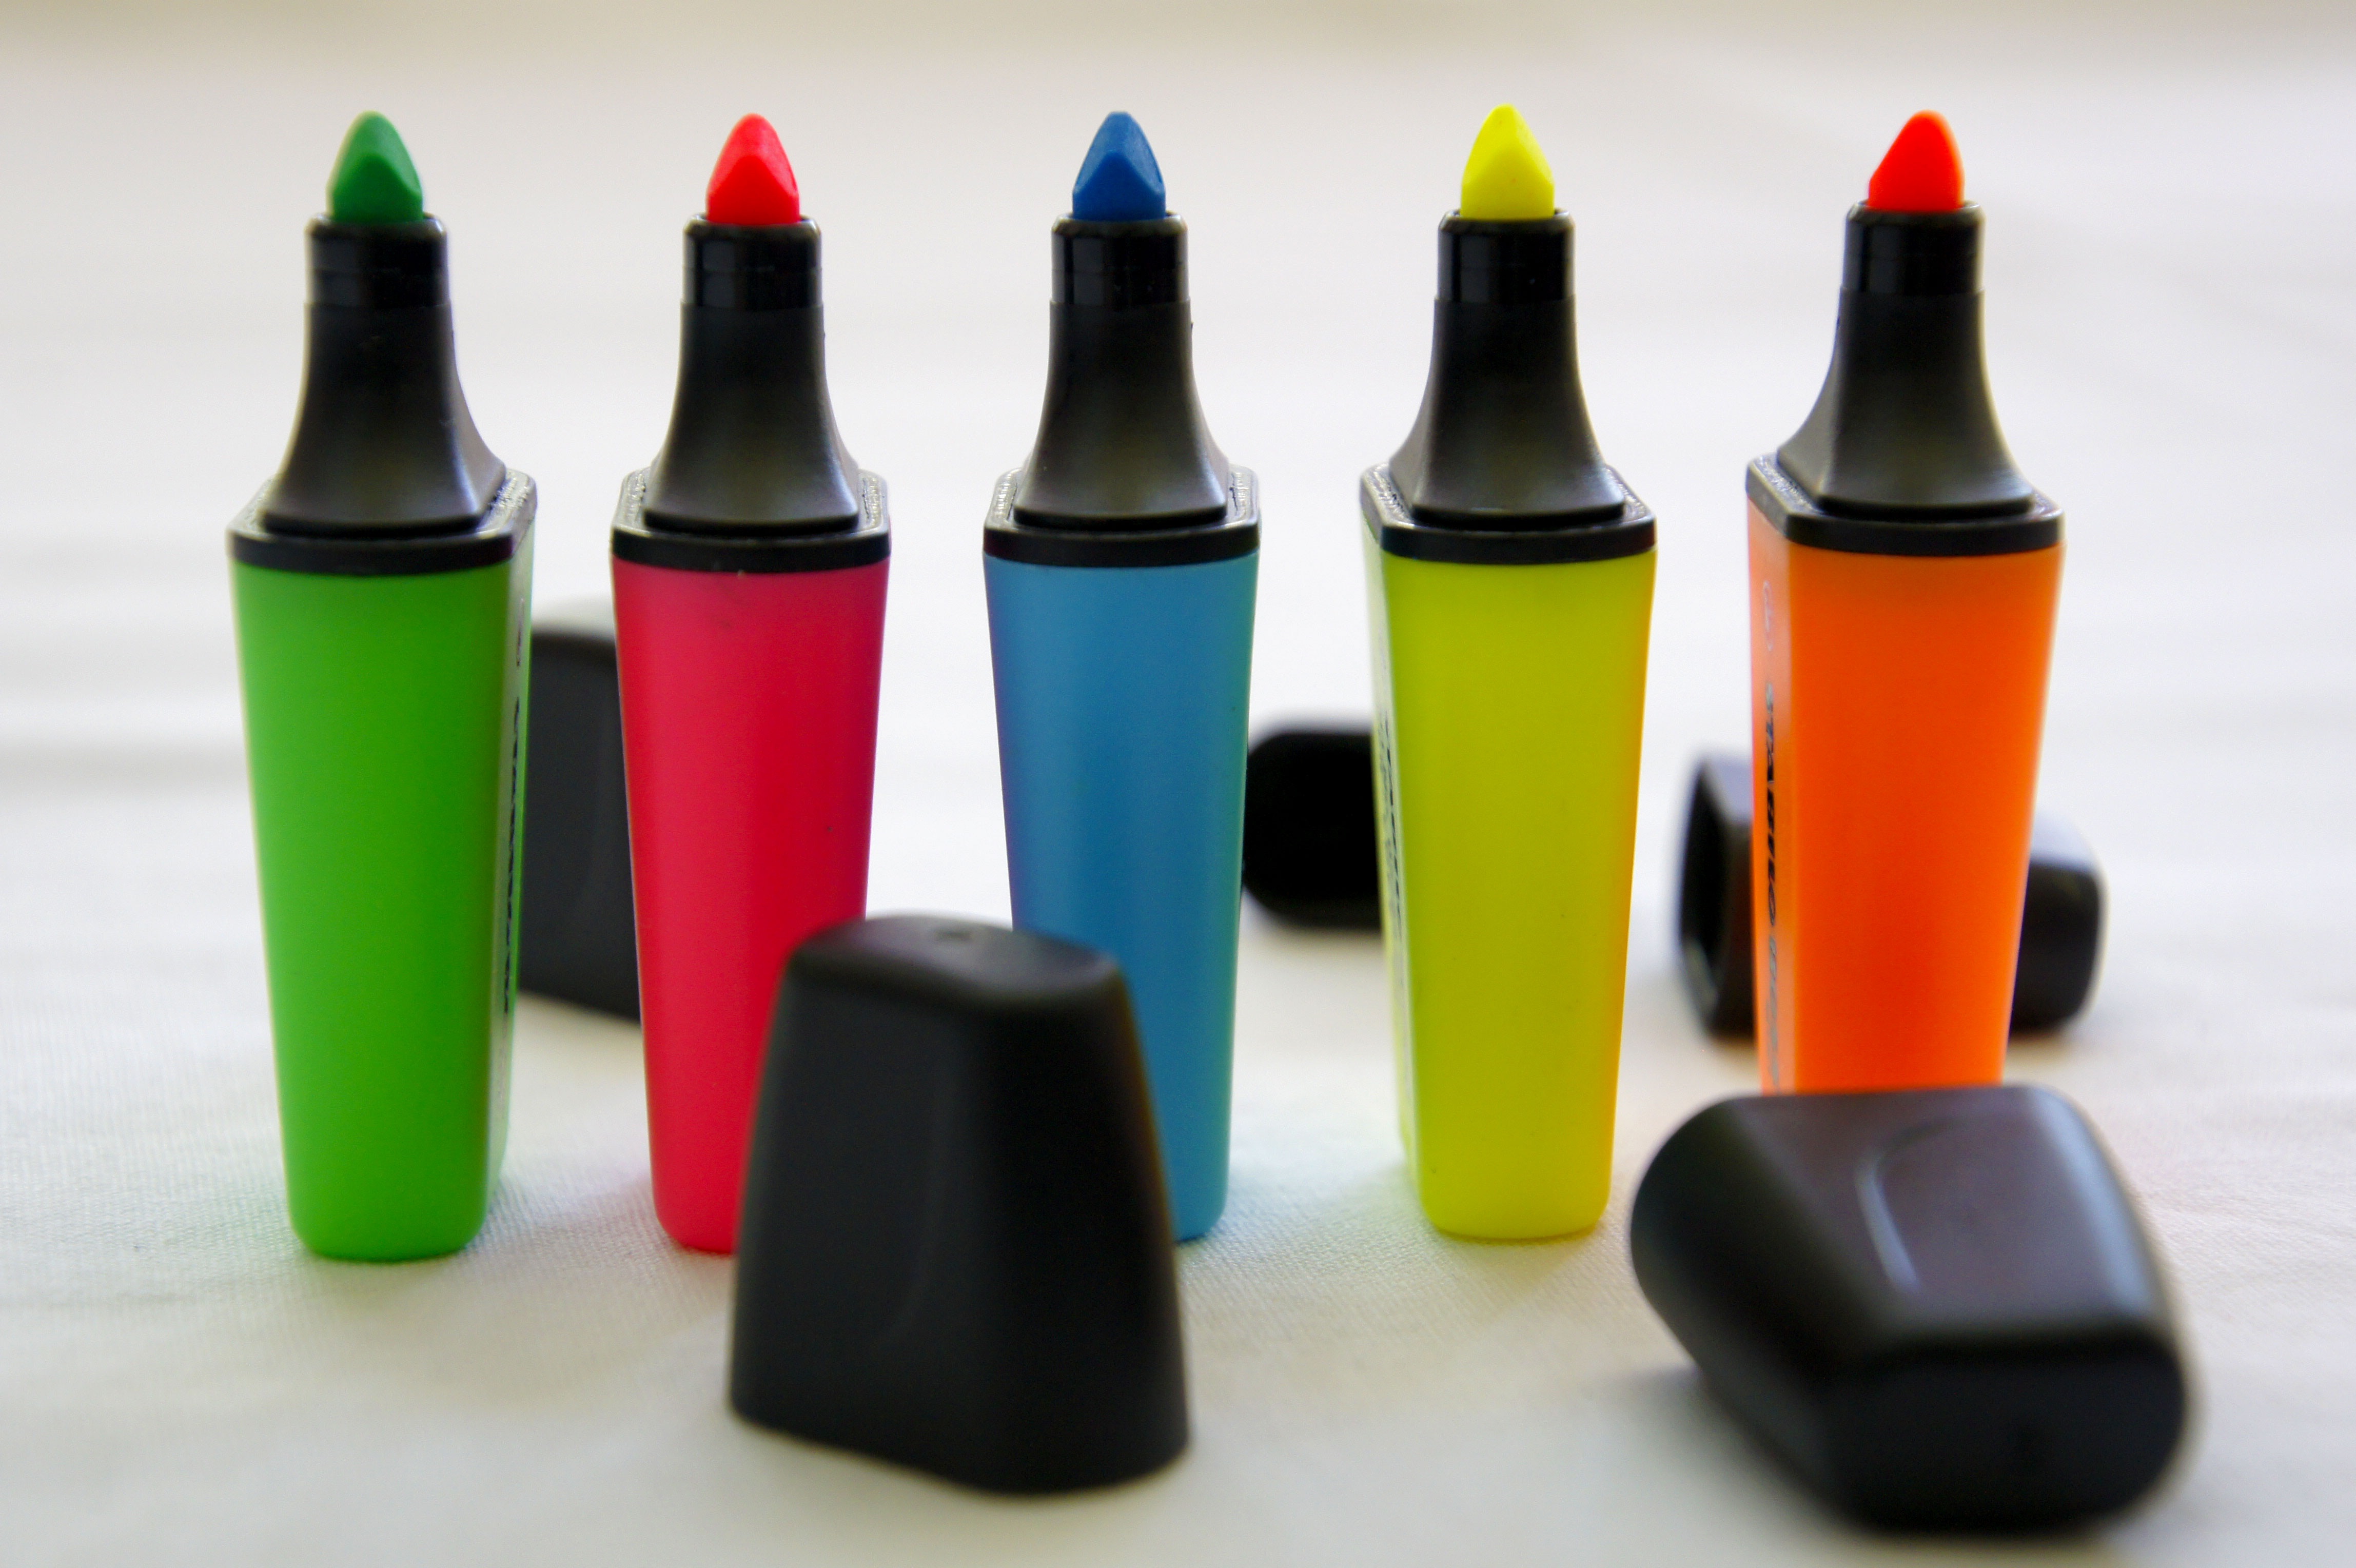
writing, work, creative, pen, color, office, child, ink, marking, brand, highlighter, colors, creativity, school, learn, learning, class, multicolor, teacher, marker pen, back to school, studies, primary school, fluo, felts, succeed, schoolchildren